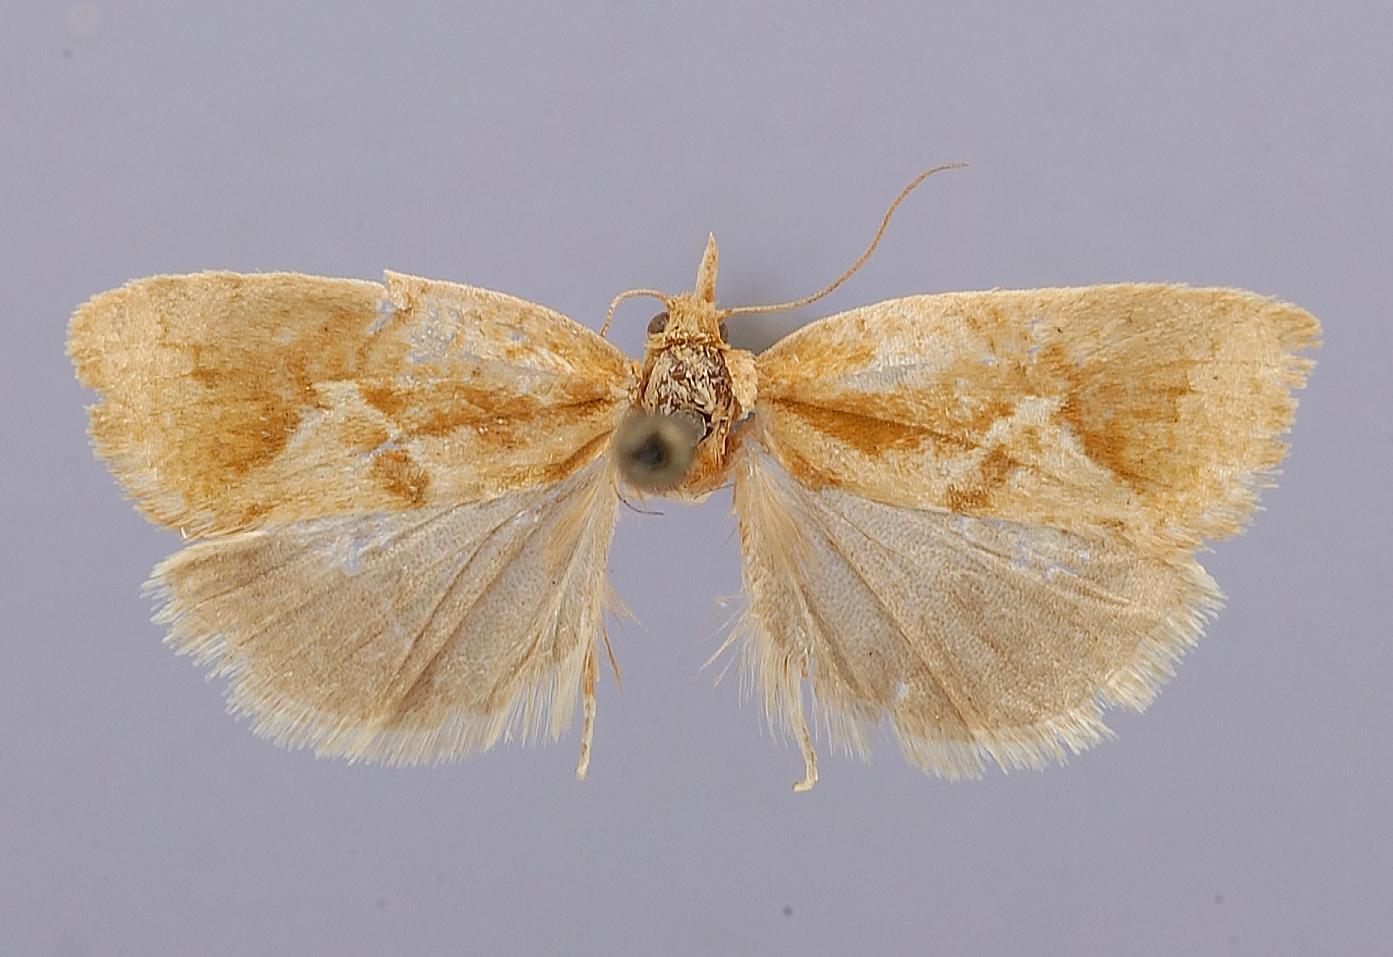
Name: Proeulia apospasta
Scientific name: Proeulia apospasta Obraztsov, 1964
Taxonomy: Animalia, Arthropoda, Insecta, Lepidoptera, Tortricidae
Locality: Concepción, Bío-Bío, Chile
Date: Oct 1902